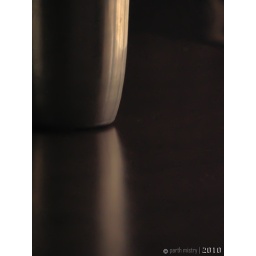
the steel glass in which we drink water.reflections on the polished table top.